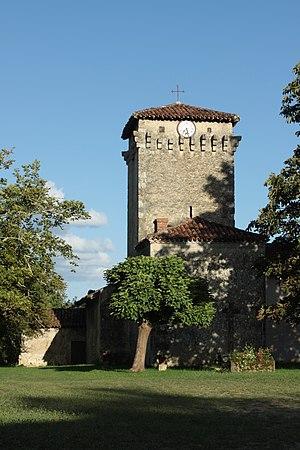
Église Saint-Pierre du Ginx (commune d'Arue)
Le département français des Landes compte 438 églises pour un total de 331 communes, soit une moyenne de 1,32 église par commune. La commune de Parleboscq, née de la réunion de sept paroisses, compte à elle seule sept églises.
Arue est une commune du Sud-Ouest de la France, située dans le département des Landes.